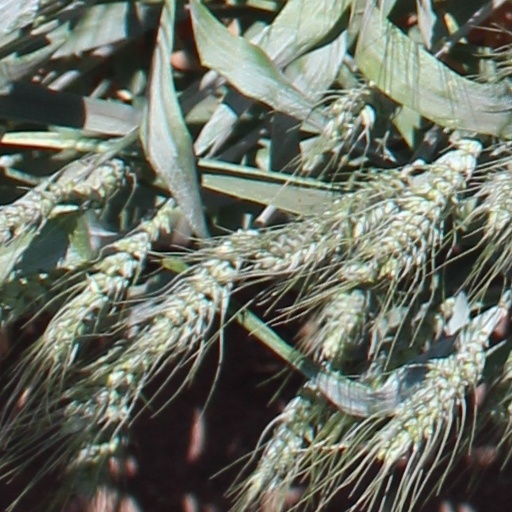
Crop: wheat